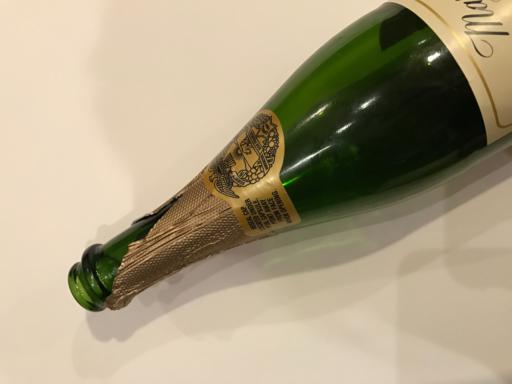
Waste category: glass